Werribee line

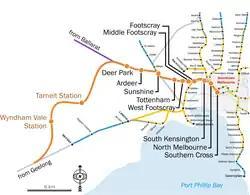
The completion of the Regional Rail Link in 2015 brought numerous benefits to the operations on the Werribee line.

In June 2015, the completion of the Regional Rail Link allowed for the rerouting of Geelong and Warrnambool services via the 90 km of new track constructed between Little River and Deer Park stations. Instead of stopping at select stations on the Werribee line, services now stop at new stations at Wyndham Vale and Tarneit which are in Melbournes growing western suburbs. The separation of suburban and regional trains has reduced overcrowding, increased capacity, and improved service reliability on the Werribee line in addition to the benefits seen on Geelong services.